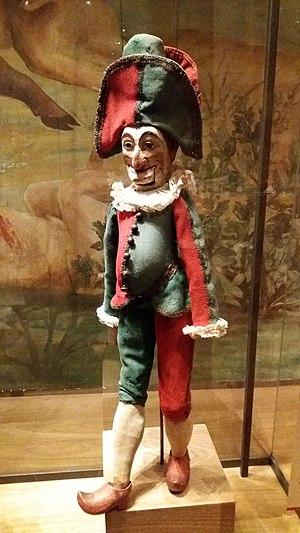
Marionnette à fil de Polichinelle, théatre Séraphin au Palais Royal (Paris), vers 1797. Par Séraphin-Dominique François (1747-1800). Inventaire
Les musées Gadagne forment un ensemble muséal, situé à Lyon, en France. Situé dans l'hôtel des Pierrevive, communément appelé « hôtel de Gadagne », dans le quartier Saint-Jean, l'un des trois quartiers formant le Vieux Lyon, cet ensemble comprend deux musées, l'un consacré à l'histoire de Lyon et l'autre aux arts de la marionnette. Après le constat de son obsolescence, le musée ferme en 1998 pour plus de dix ans de travaux de rénovation et d'agrandissement. Il est ouvert depuis le 12 juin 2009.